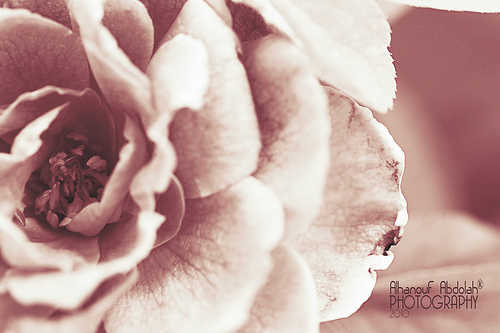
Flower: rose